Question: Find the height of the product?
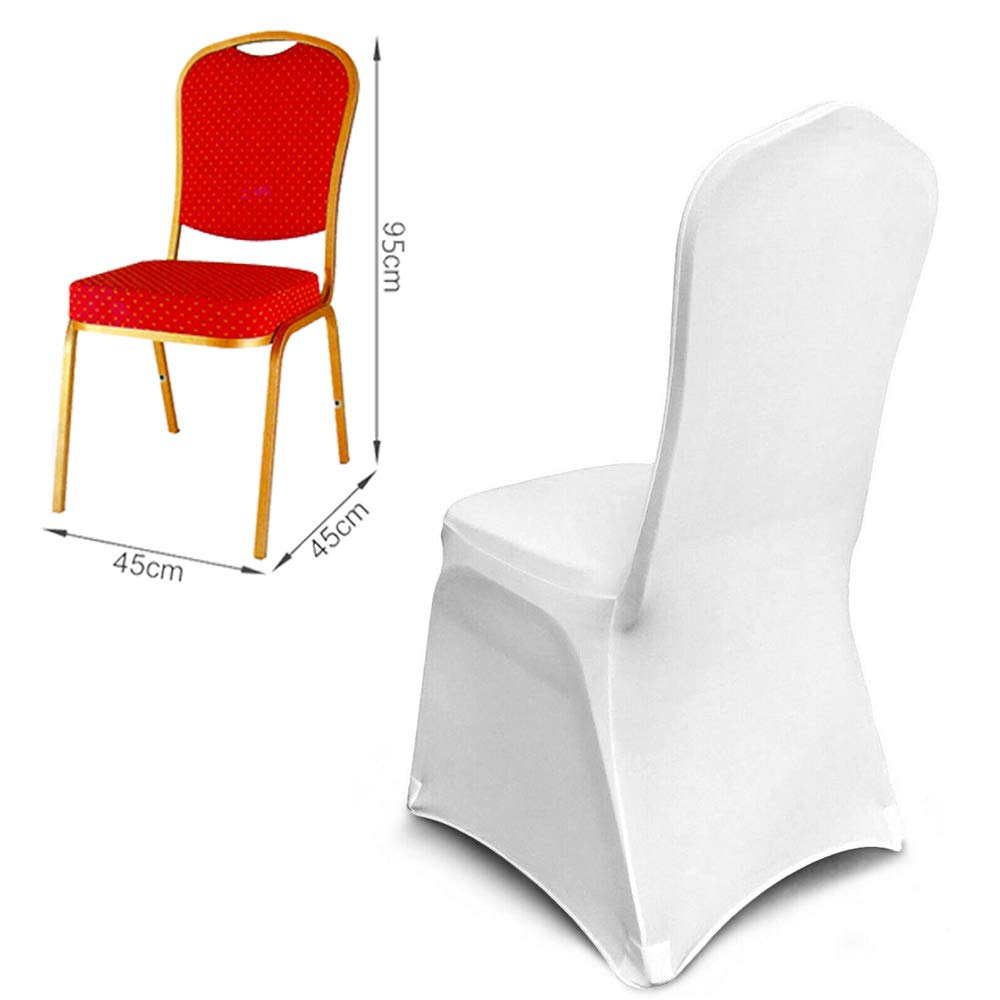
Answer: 95.0 centimetre